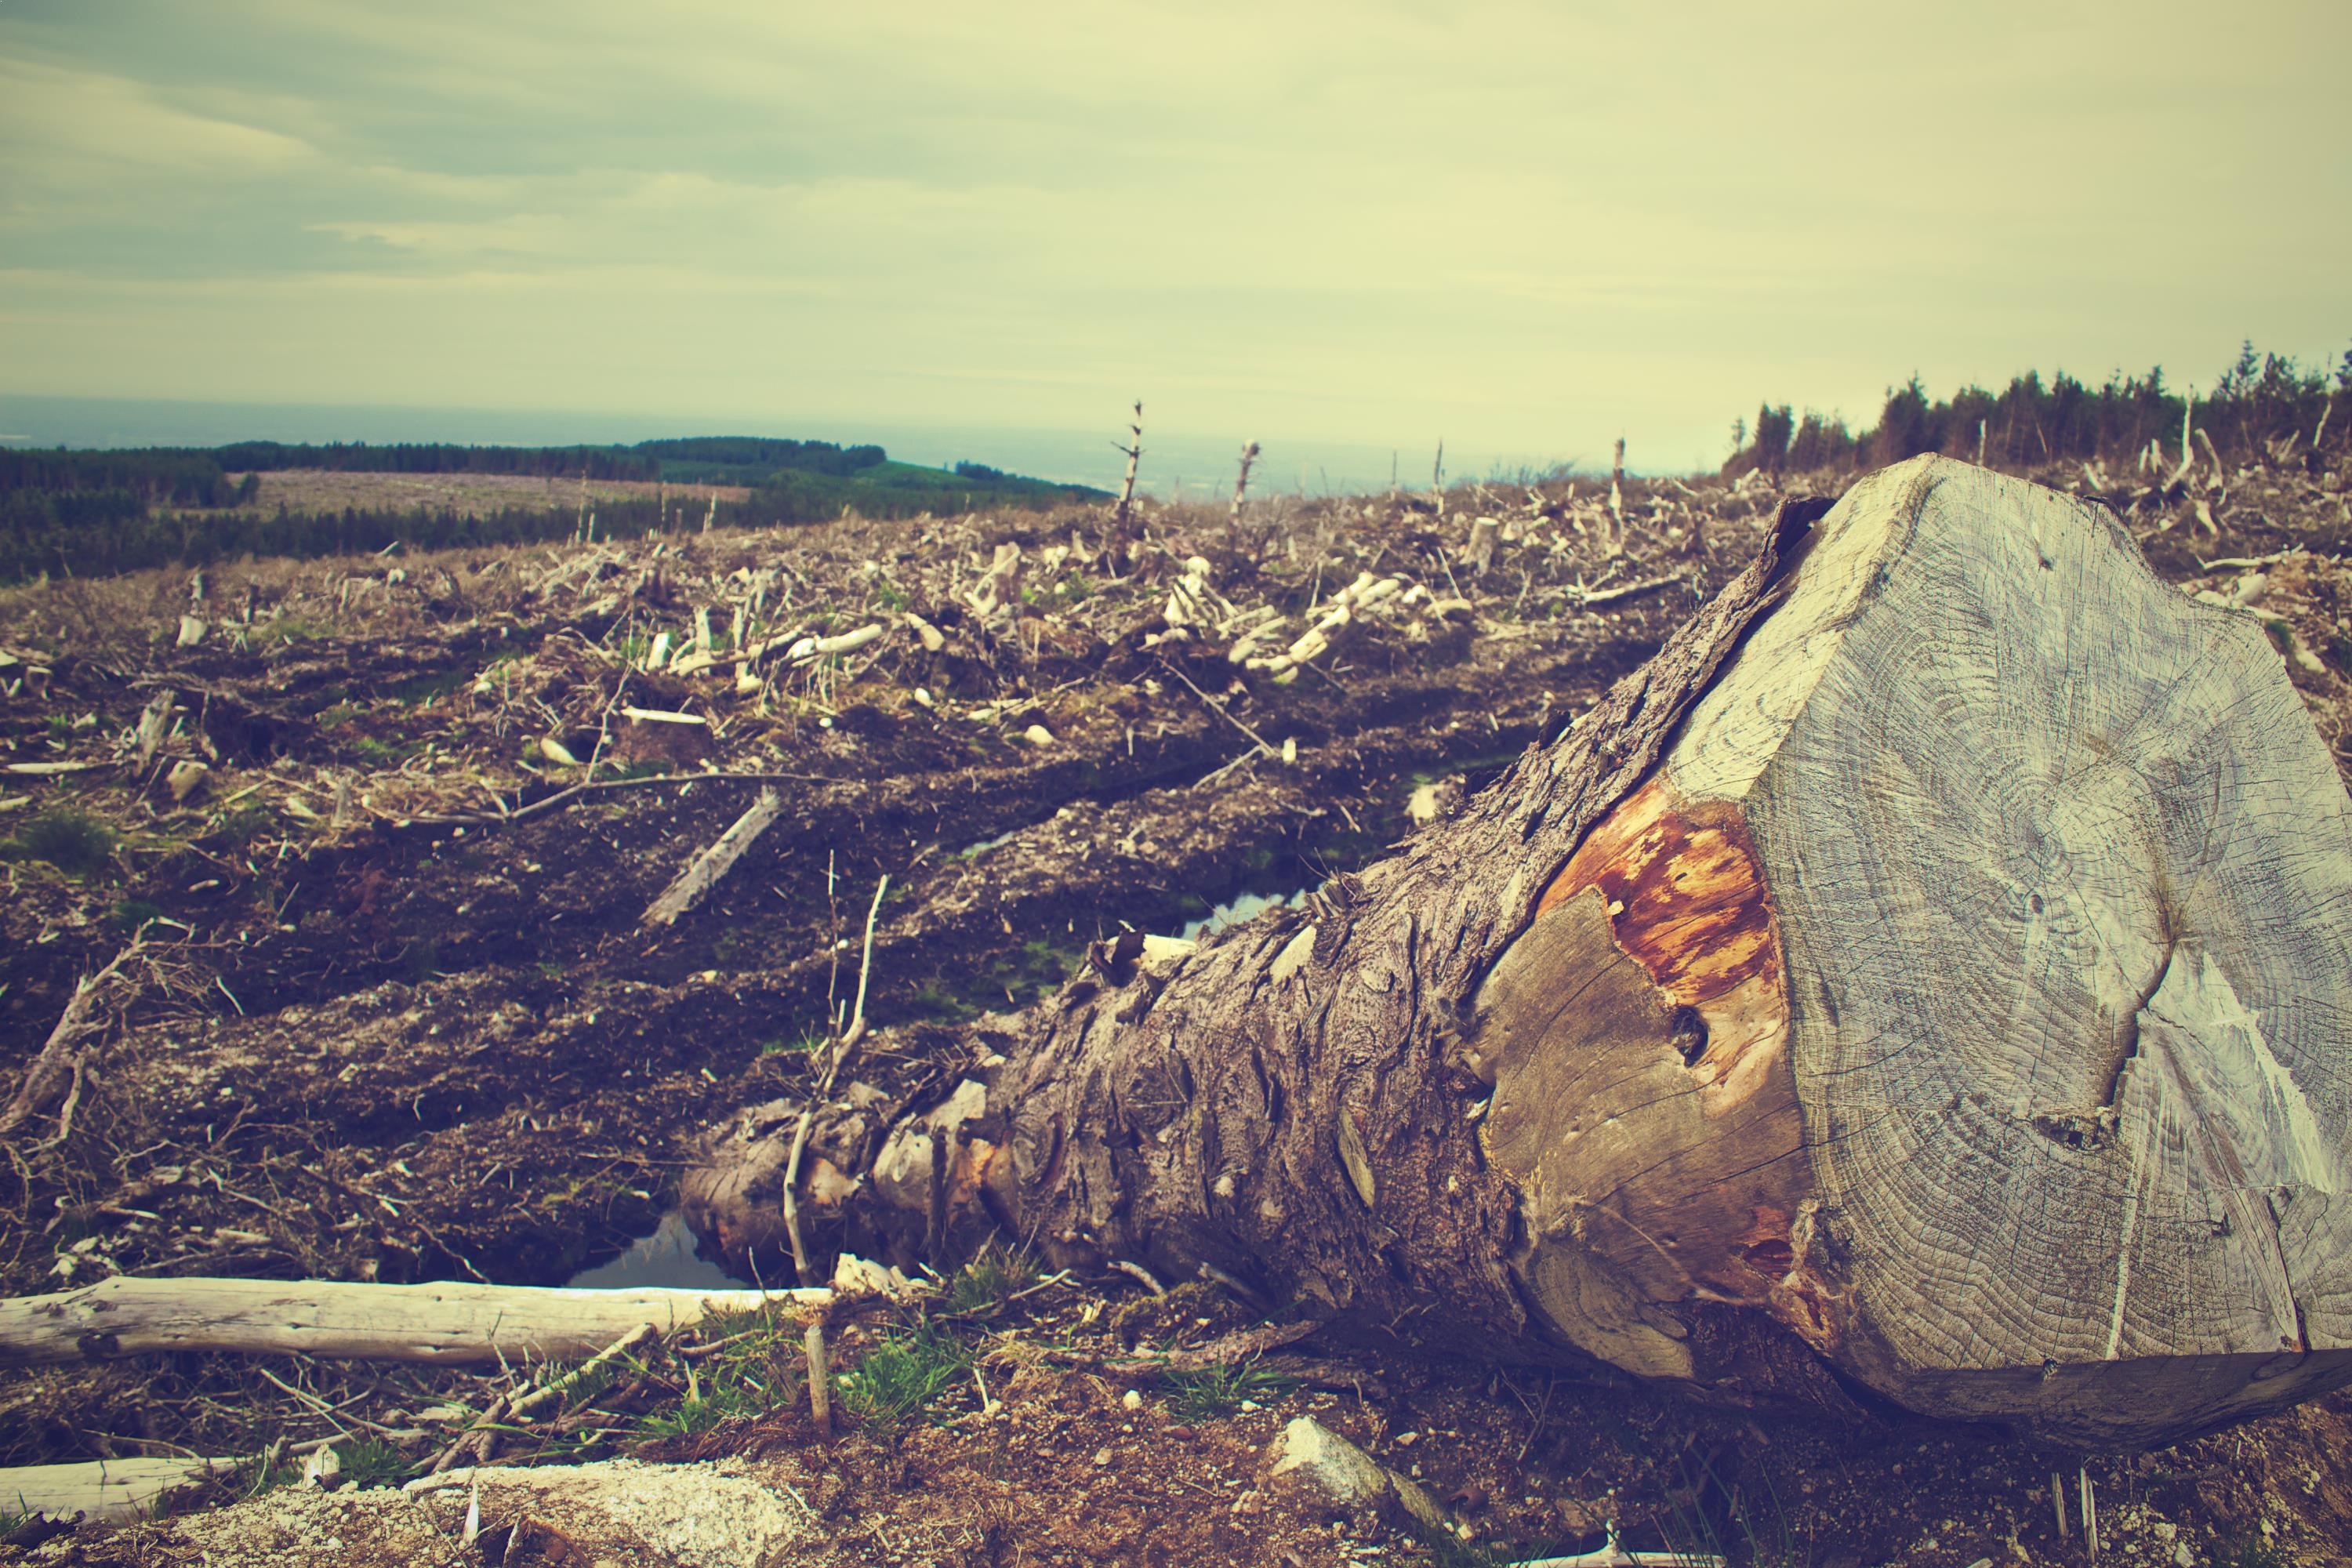
sky, tree, grass, rock, cloud, wood, leaf, mountain, soil, rural area, landscape, adaptation, plant, photography, trunk, tree stump, horizon, visual arts, meteorological phenomenon, hill, forest, grassland